Boot

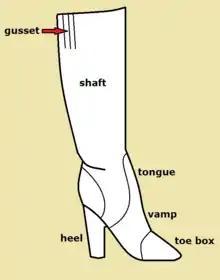
Fashion boot terminology

Early boots consisted of separate leggings, soles, and uppers worn together to provide greater ankle protection than shoes or sandals. Around 1000 BC, these components were more permanently joined to form a single unit that covered the feet and lower leg, often up to the knee. A type of soft leather ankle boots were worn by nomads in eastern Asia and carried to China to India and Russia around AD 1200 to 1500 by Mongol invaders. The Inuit and Aleut natives of Alaska developed traditional winter boots of caribou skin or sealskin featuring decorative touches of seal intestine, dog hair and suchlike. 17th century European boots were influenced by military styles, featuring thick soles and turnover tops that were originally designed to protect horse mounted soldiers. In the 1700s, distinctive, thigh-high boots worn by Hessian soldiers fighting in the American Revolutionary War influenced the development of the iconic heeled cowboy boots worn by cattlemen in the American west.